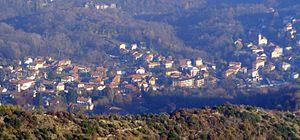
Rubiane, est une commune de la ville métropolitaine de Turin dans le Piémont en Italie.